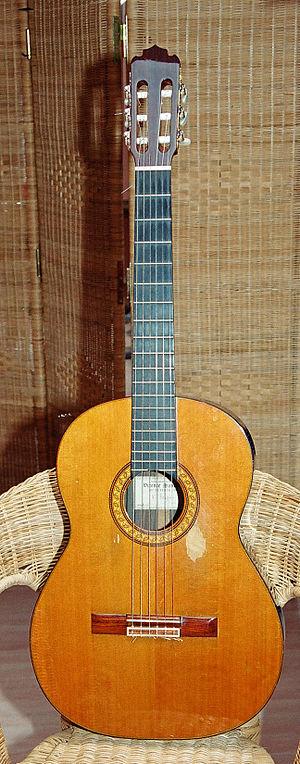
Jacek Marcin Kaczmarski est un poète et chanteur polonais.